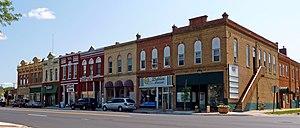
Mankato est une ville du Minnesota, située dans les comtés de Blue Earth, de Nicollet et de Le Sueur aux États-Unis ; elle est le siège du comté de Blue Earth.